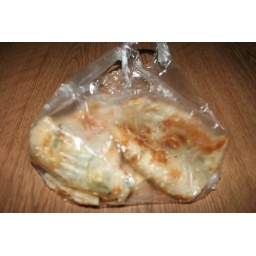
&amp;quot;Pancake&amp;quot; from a street vendor down the road, in the bag as they sold it.